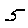
Label: 5